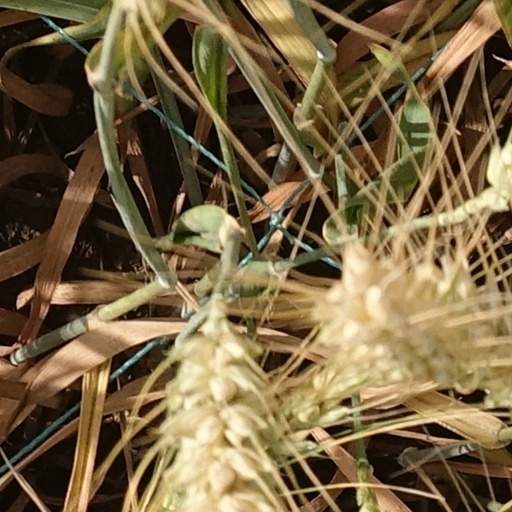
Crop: wheat